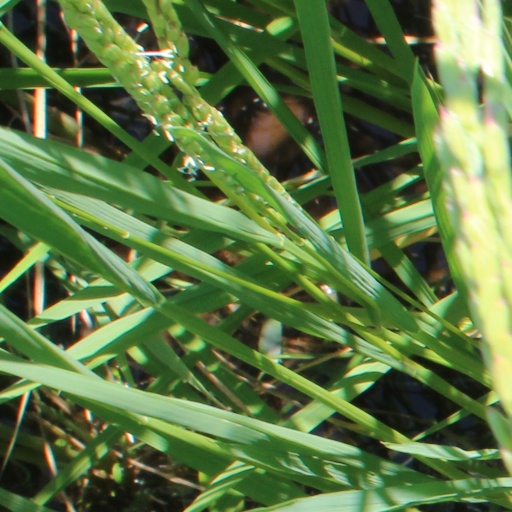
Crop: rice